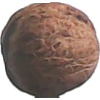
Label: Walnut 1